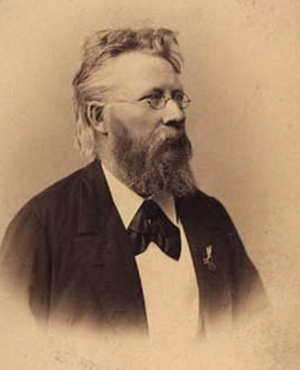
Johan Adam Krygell
Johan Adam Krygell var en dansk organist og komponist. Hans far var regimentsmusiker ved lansenerregimentet i Næstved og der fødtes Johan Adam. Som ung blev Krygell uddannet som maler, men samtidig virkede han som balmusiker. På grund af sygdom måtte han opgive malerhåndværket og helligede sig derefter helt musikken.